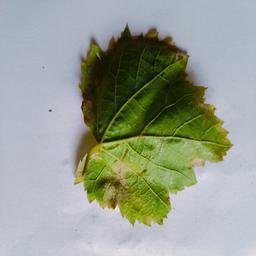
Label: Downy Mildew